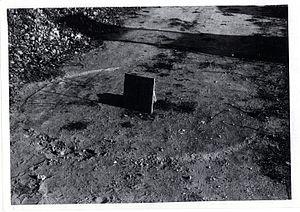
PHOTO OFFICIELLE (2) TRACES AU SOL
L'affaire de Trans-en-Provence concerne l'observation, rapportée par un habitant, Renato Nicolaï, d'un ovni à Trans-en-Provence, dans le département du Var, le 8 janvier 1981. Des traces matérielles attribuées à cet objet ont fait l'objet d'une étude du GEPAN, laquelle est toutefois rejetée par les chercheurs de l'école sceptique. Le témoin de l'affaire a lui-même sous-entendu qu'il s'agissait d'un canular.